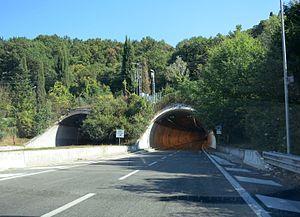
La route nationale 4 relie Rome à Porto d'Ascoli en passant par Rieti et Ascoli Piceno.